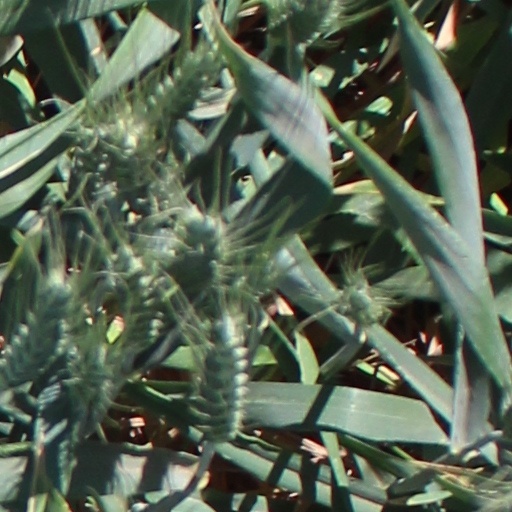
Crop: wheat